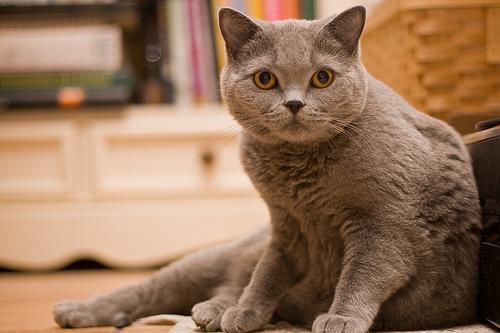
Breed: British Shorthair